Wild Cow Prairie Cemetery

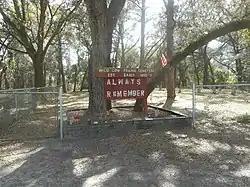
Sign for the cemetery as seen in February 2021

The Wild Cow Prairie Cemetery is located in Sumter County, Florida near Bushnell, Florida. It was listed on the National Register of Historic Places in 2021.